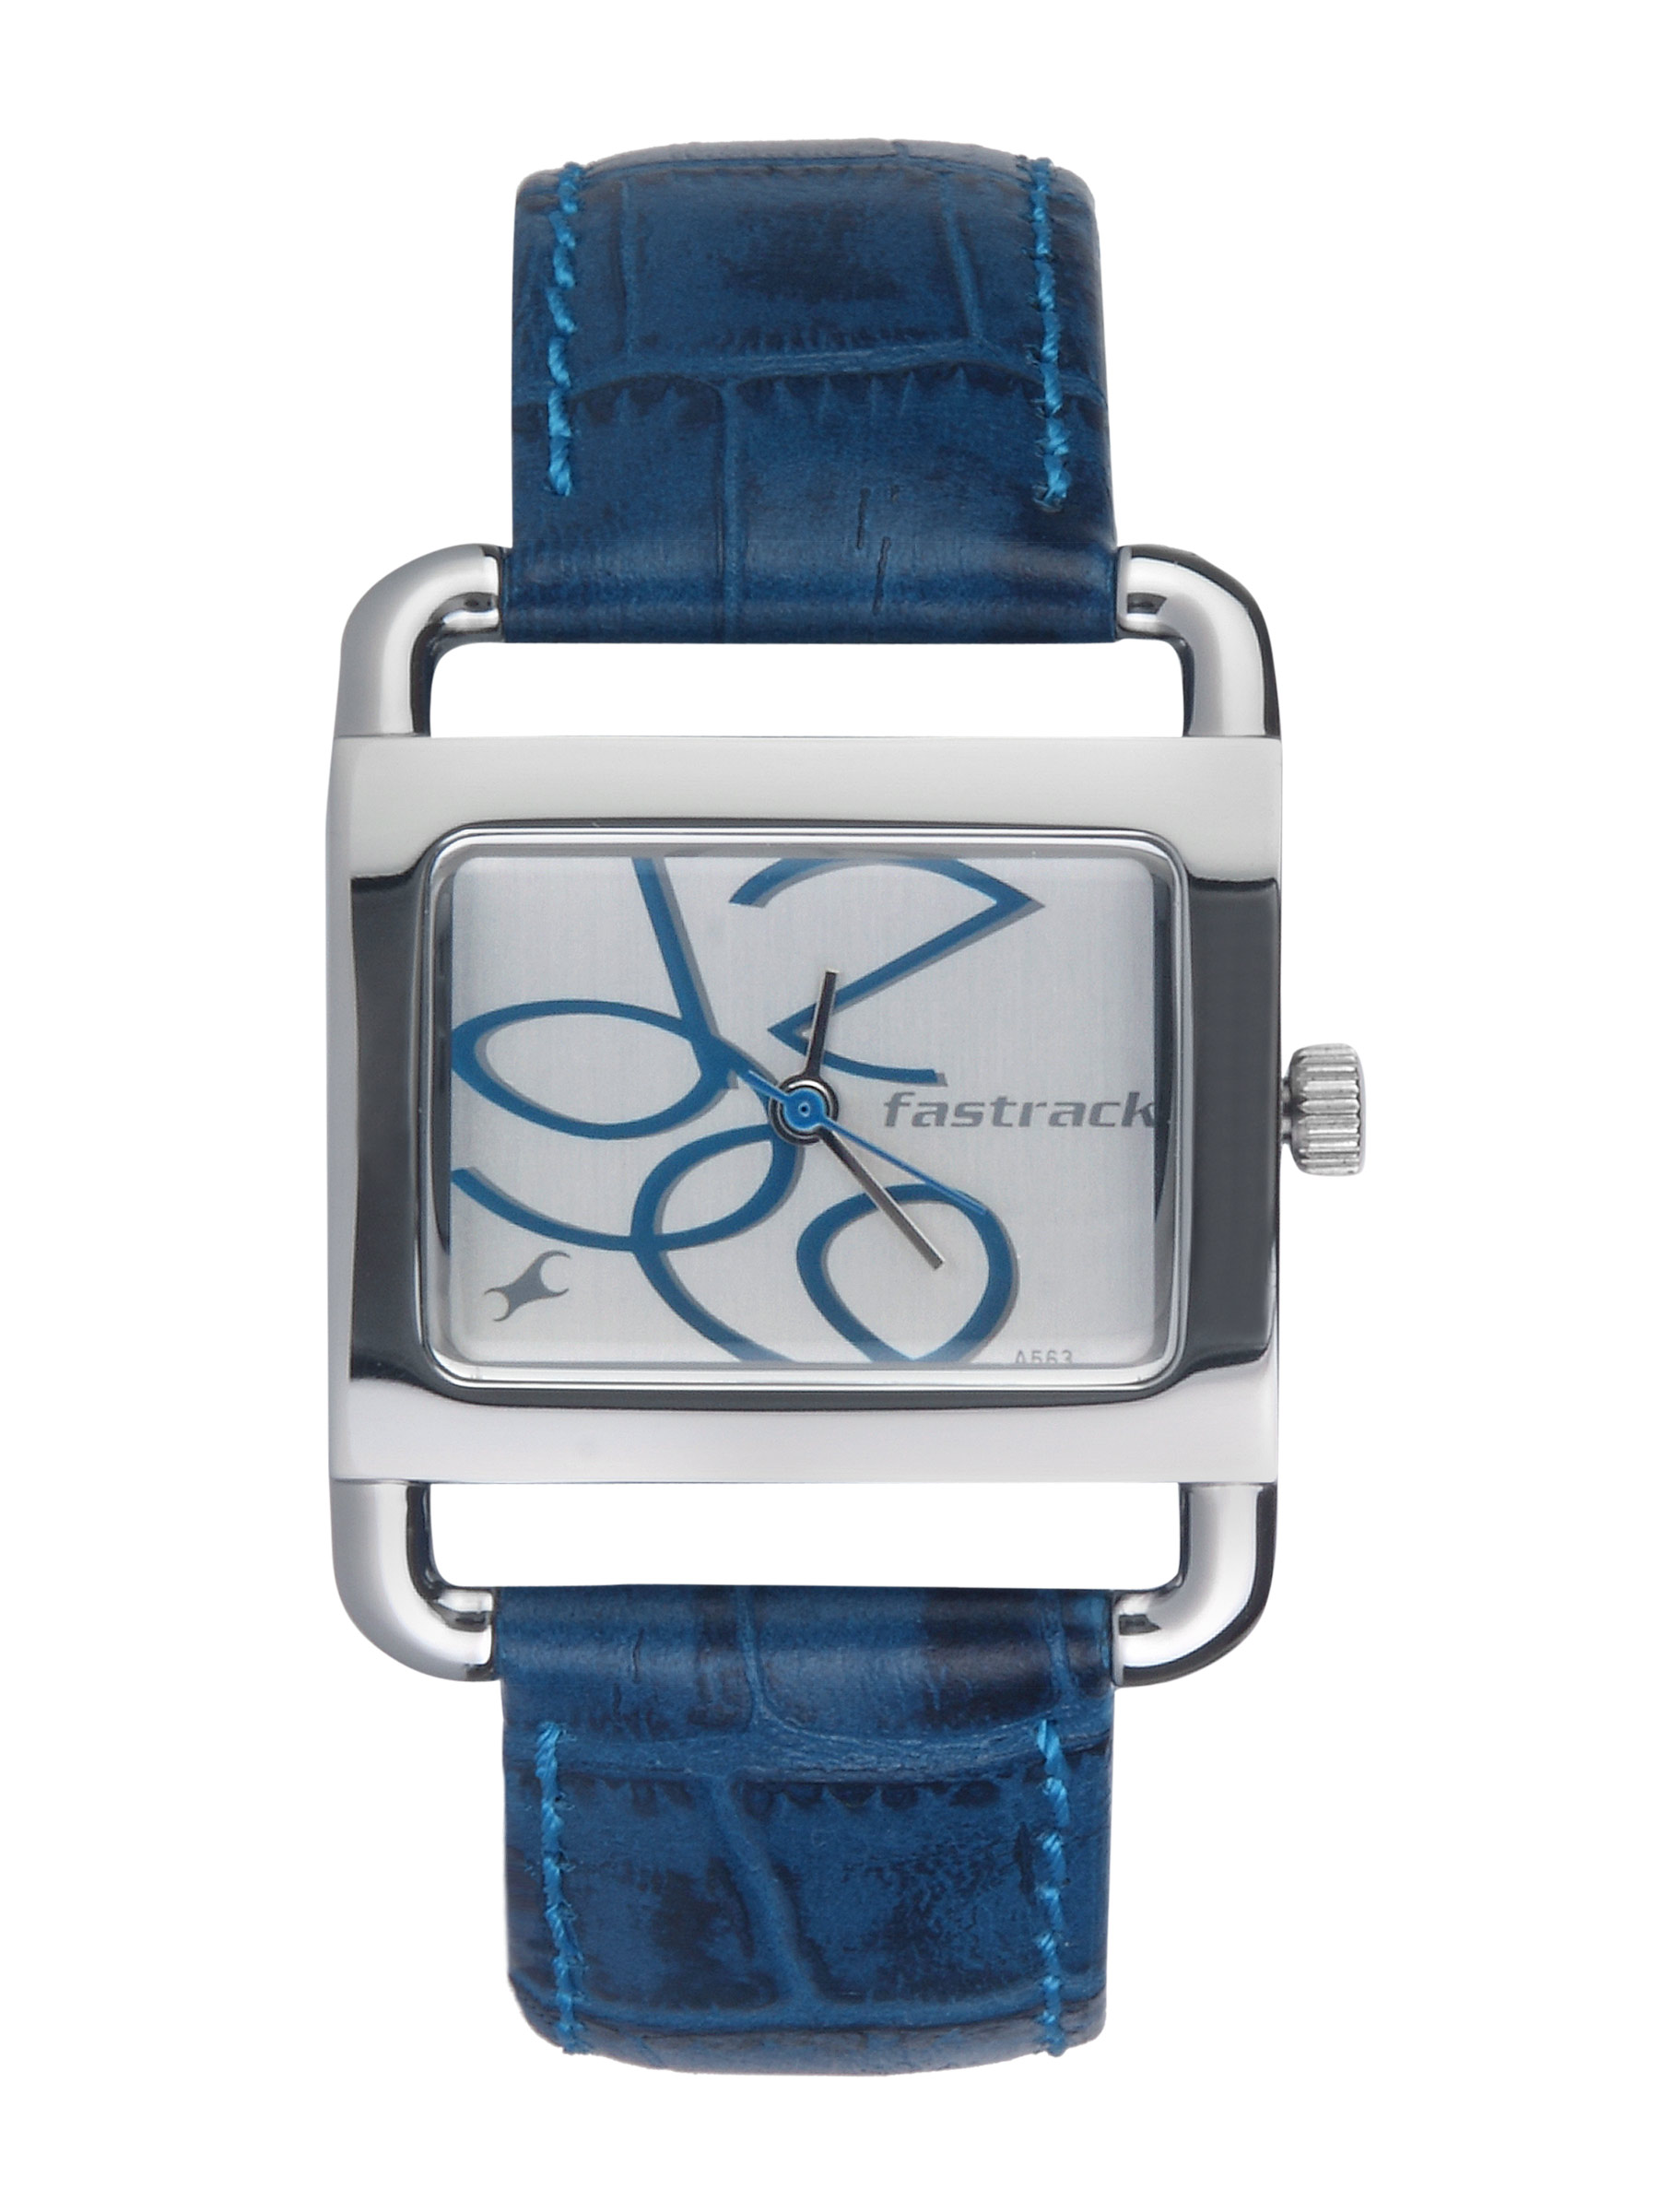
Fastrack Women Silver-Toned Dial Watch NA9734SL02
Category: Accessories / Watches / Watches
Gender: Women
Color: Silver
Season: Winter 2016
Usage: Casual